Batchimeg Migeddorj

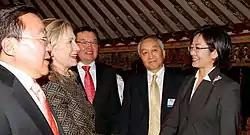
Batchimeg and then-U.S. Secretary of State Hillary Clinton during the latter's visit to Mongolia in 2012.

Then, in the 2012 Mongolian legislative election, she was elected a member of the Mongolian parliament, becoming one of nine women serving in the body as of March 2013. She had run in the election as a member of the Democratic Party, and she served on the party's National Consultative Committee.